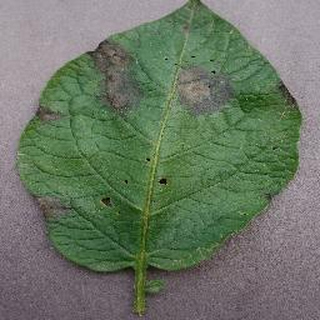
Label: potato_late_blight